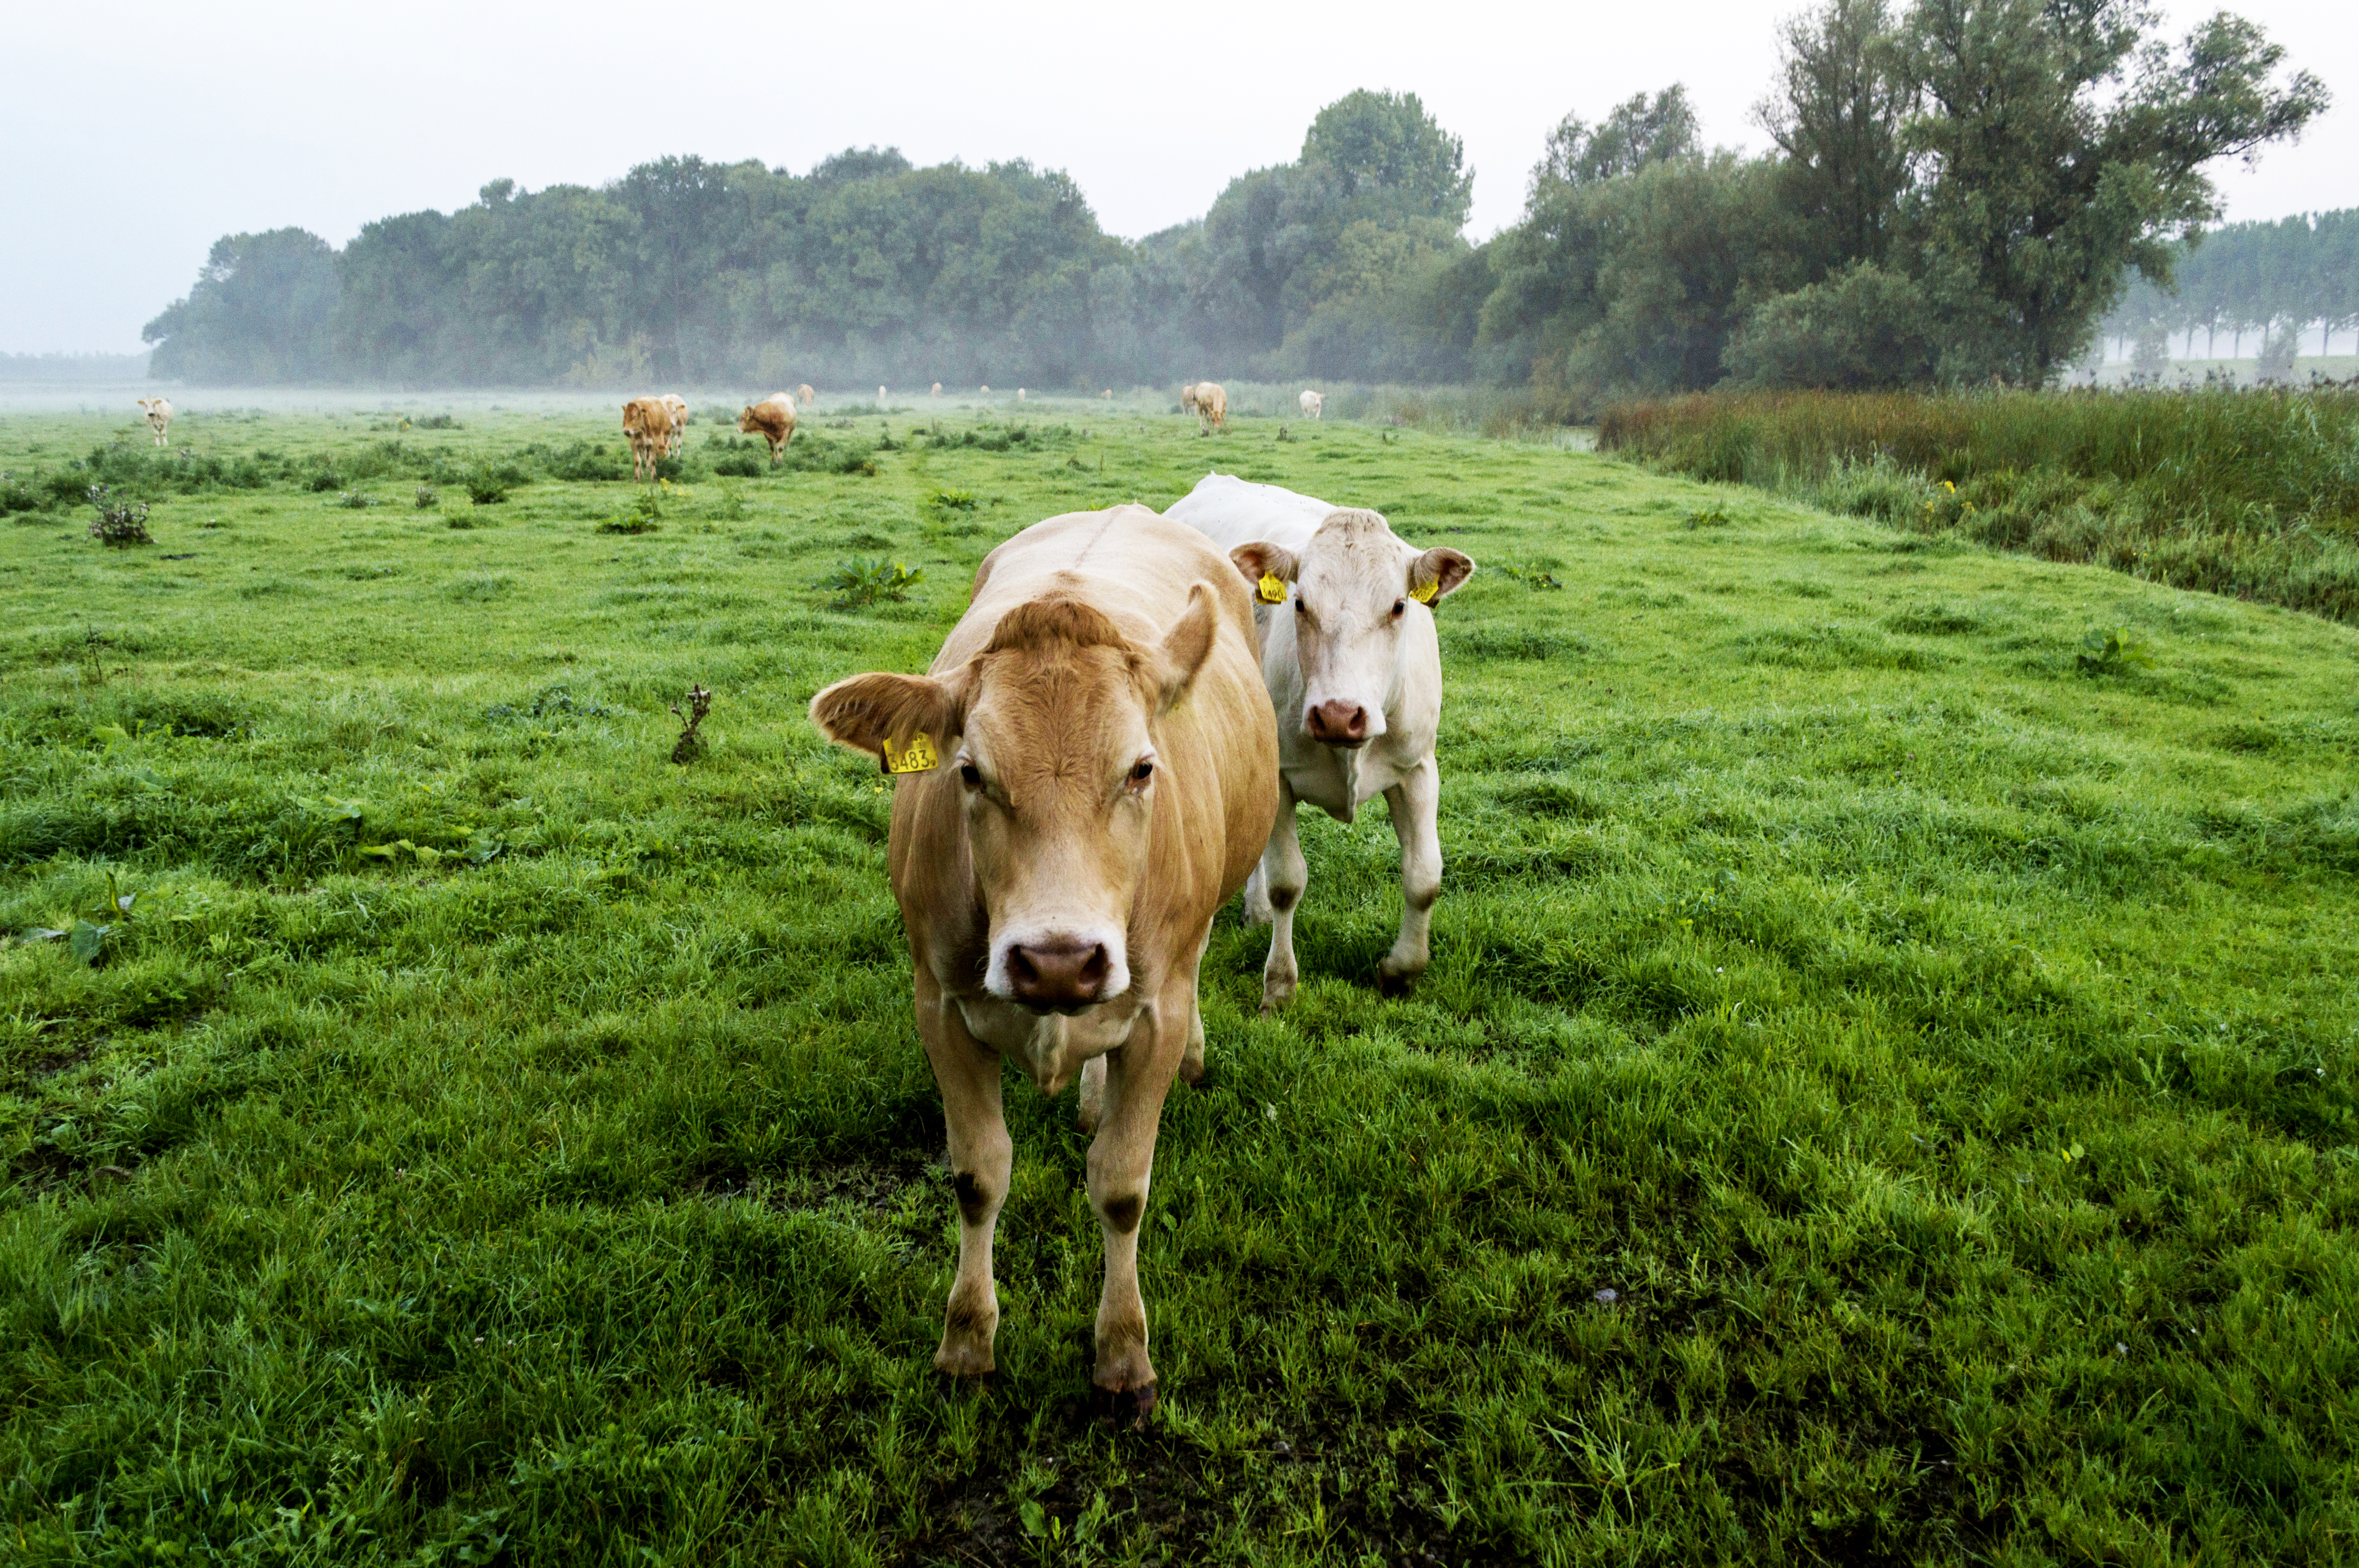
landscape, nature, grass, outdoor, field, farm, photography, meadow, prairie, cow, herd, pasture, grazing, nikon, agriculture, trees, nederland, netherlands, zuidholland, grassland, outdoorphotography, habitat, gras, paulvandevelde, pdvandevelde, padagudaloma, natuurfotografie, dordrecht, biesbosch, landschap, nederlandinfotos, hollandse, koe, ox, rural area, dairy cow, natural environment, cattle like mammal